Aalto University

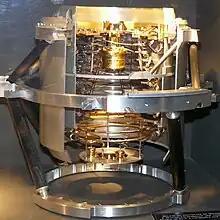
Radio science done with the receiver in the Planck probe reveals the age and composition of the universe.

Aalto University has defined four fundamental competence areas: ICT and digitalisation, Materials and sustainable use of natural resources, Global business dynamics and Art and design knowledge building. In addition to these, the university invests in three integrative multidisciplinary themes: Advanced energy solutions, Health and wellbeing, and Human-centred living environments.